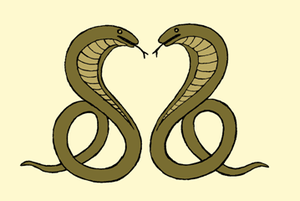
Kalahandi est un ancien État princier des Indes. La capitale était Bhawanipatna. L'État fut gouverné par des rajas jusqu'en 1948 puis intégré à l'Eastern States Union puis à l'État d'Orissa.